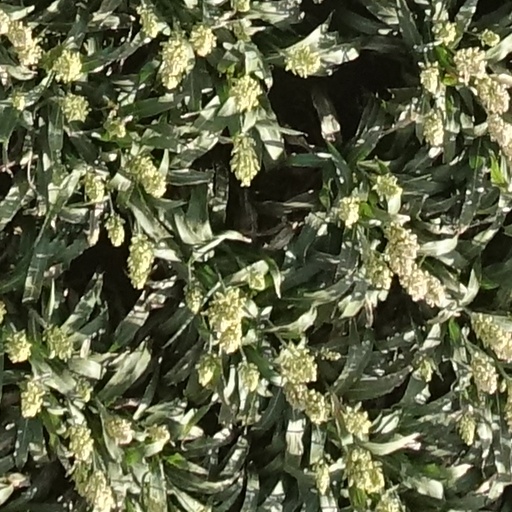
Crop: sorghum